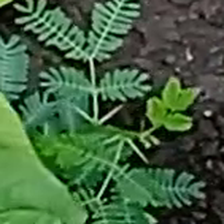
Weed species: Dwarf_cassia_(Chamaecrista pumila)